Abraham Bisson House

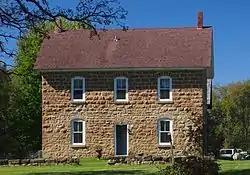
The Abraham Bisson House from the east

The Abraham Bisson House is a historic house in St. Lawrence Township, Minnesota, United States. It was built in 1884 with sandstone from the owner's adjacent quarry. The house was listed on the National Register of Historic Places in 1980 for its significance in the theme of architecture. It was nominated for its distinctive sandstone masonry and for being one of the few surviving remnants of the now-vanished town of St. Lawrence, Minnesota.